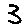
Label: 3